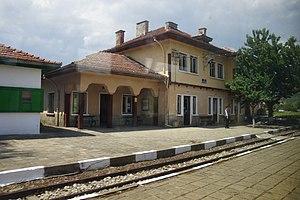
Gare de Belitsa vue depuis un train à l'arrêt.